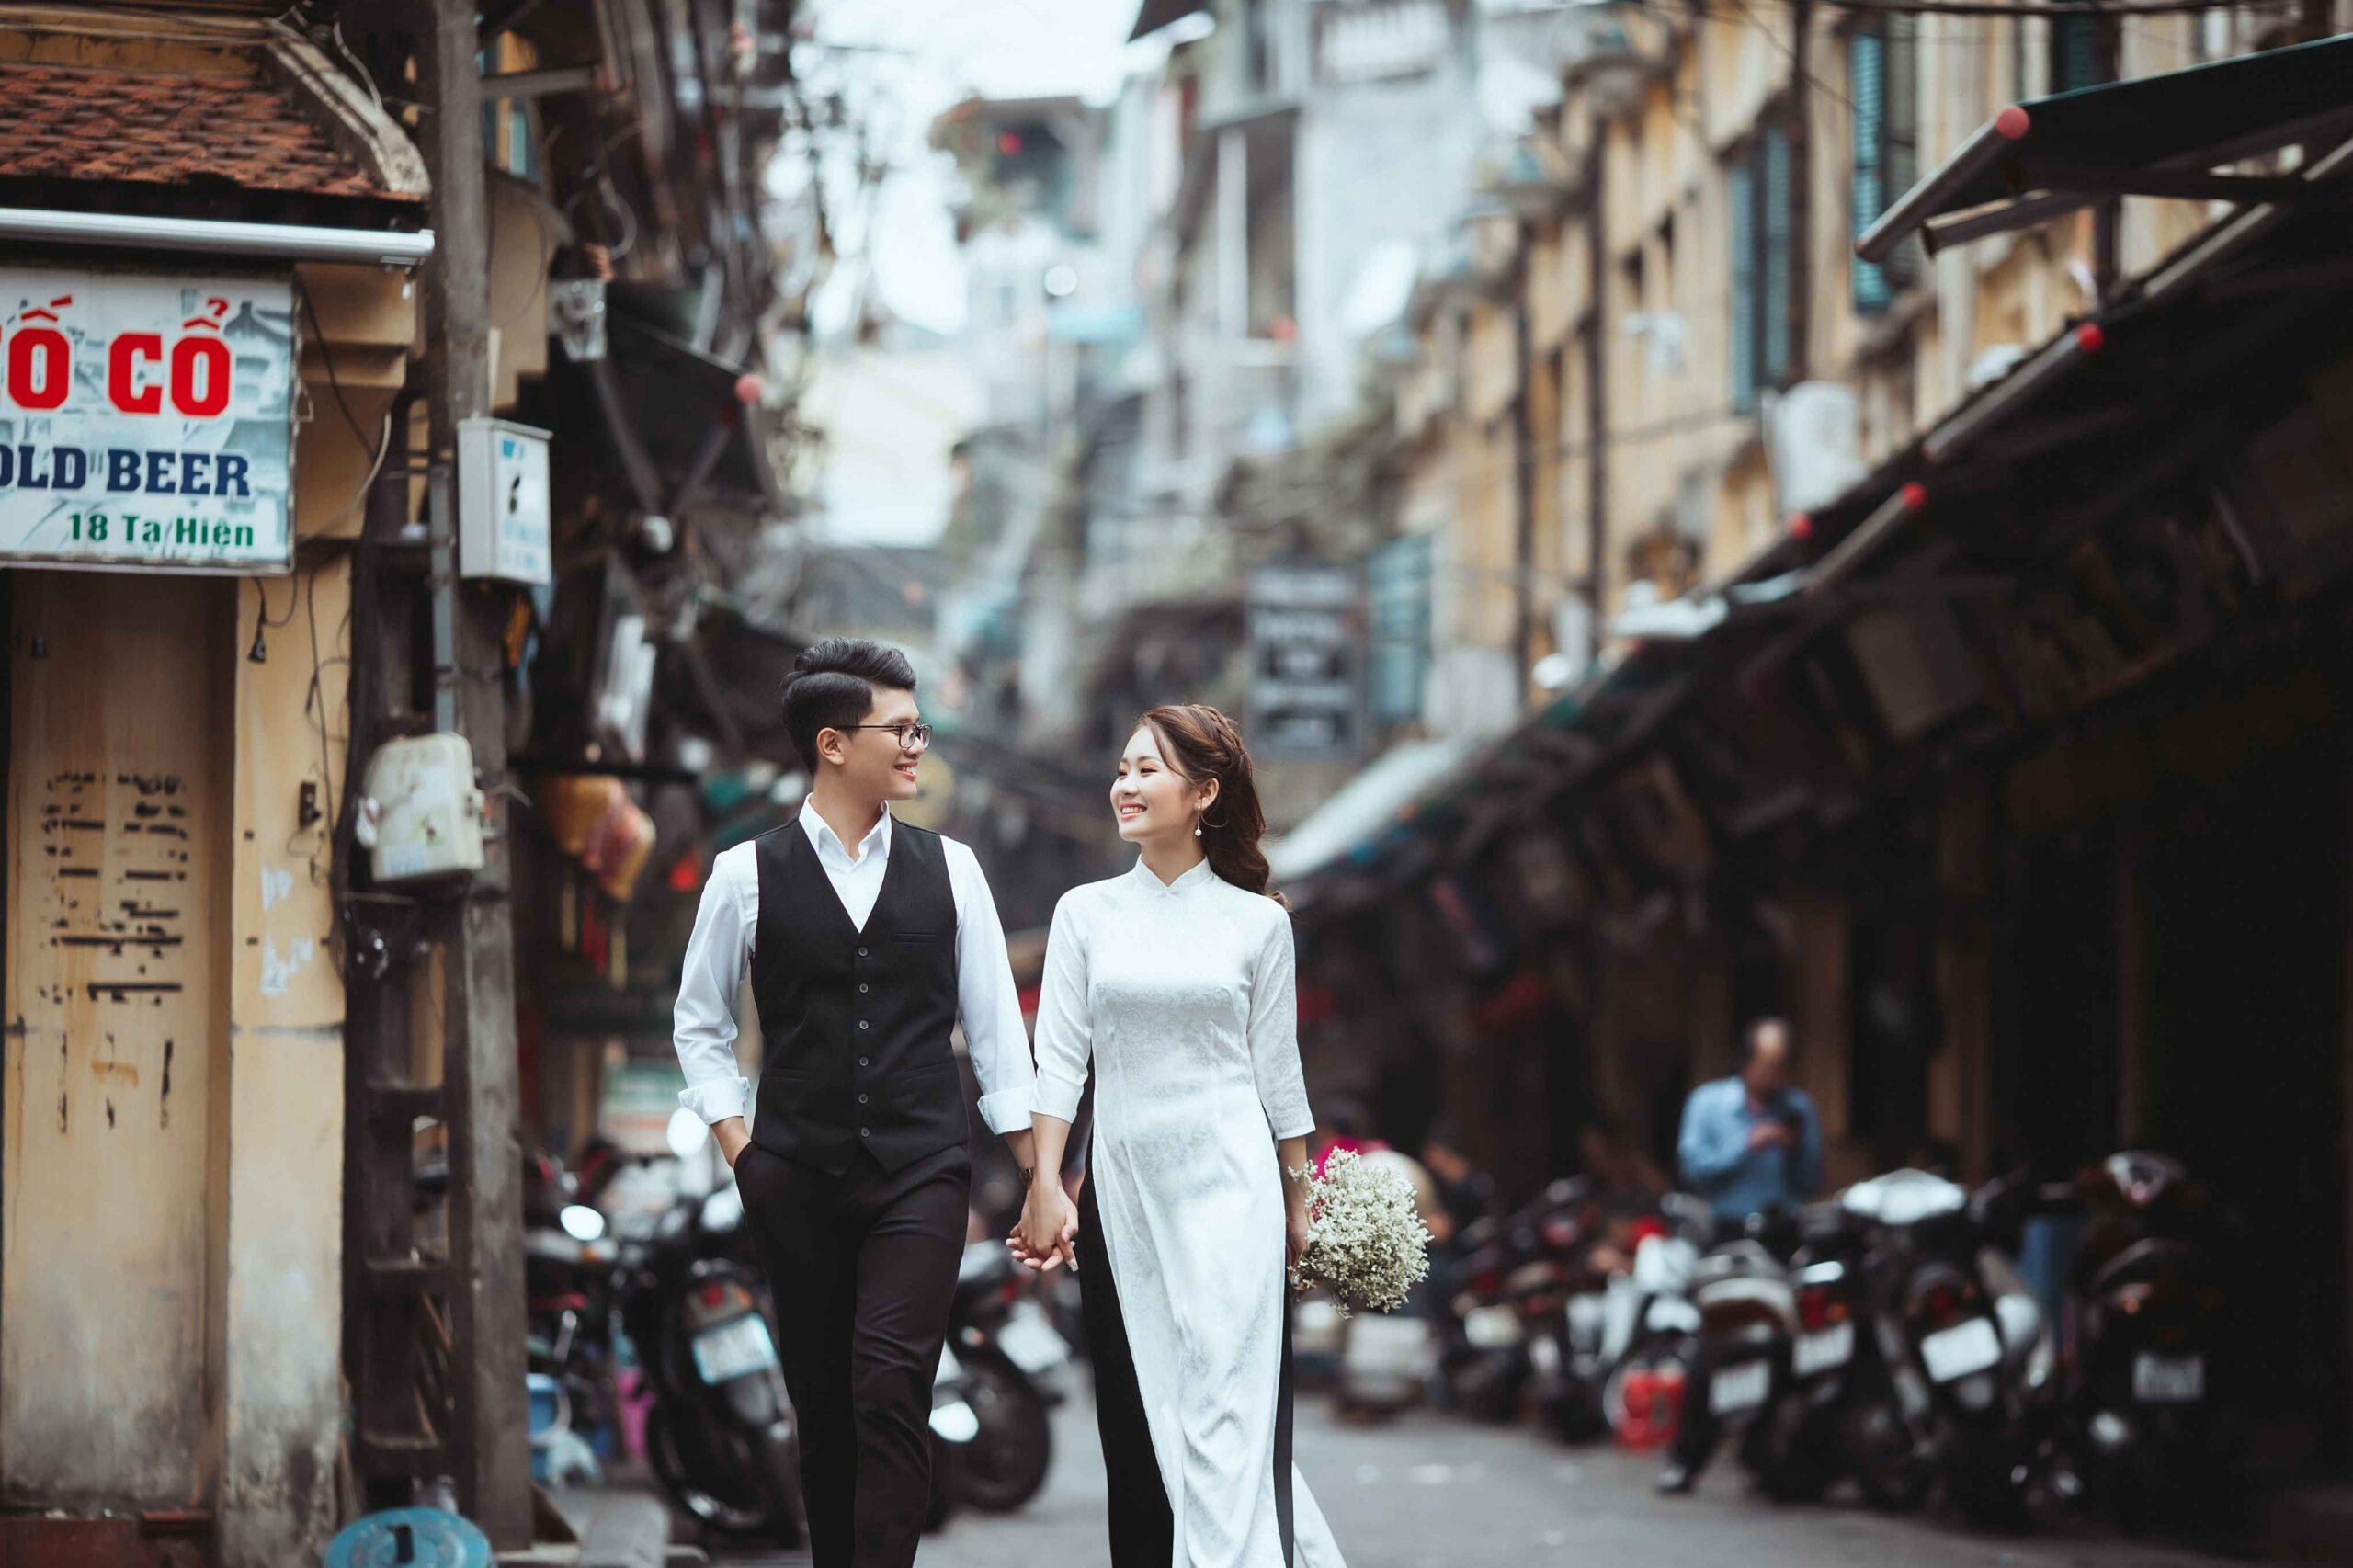
có một cặp đôi đang nắm tay nhau trên một con đường